Mixed-use development

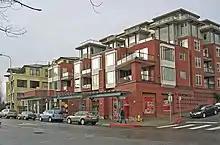
Apartment complex with retail and medical offices on ground floor, Kirkland, Washington

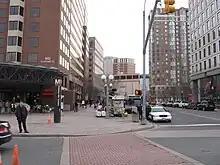
Ballston Quarter in Arlington, Virginia, part of the Baltimore-Washington metropolitan area, is transit-oriented, mixed-use and densified, giving a "downtown" feel in an edge city.

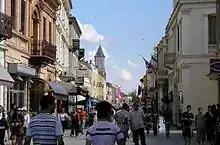
Traditional mixed-use development pattern in a city center: Bitola, North Macedonia

Mixed-use development is a type of urban development, urban design, urban planning and/or a zoning classification that blends multiple uses, such as residential, commercial, cultural, institutional, or entertainment, into one space, where those functions are to some degree physically and functionally integrated, and that provides pedestrian connections. Mixed-use development may be applied to a single building, a block or neighborhood, or in zoning policy across an entire city or other administrative unit. These projects may be completed by a private developer, (quasi-)governmental agency, or a combination thereof. A mixed-use development may be a new construction, reuse of an existing building or brownfield site, or a combination.